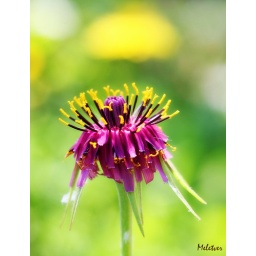
Dancing under a yellow cloud